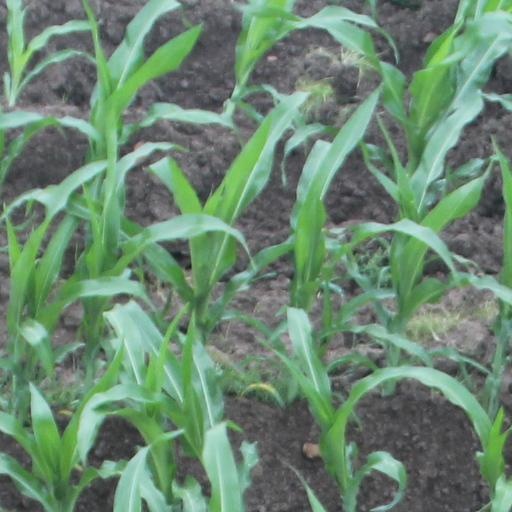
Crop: maize; corn